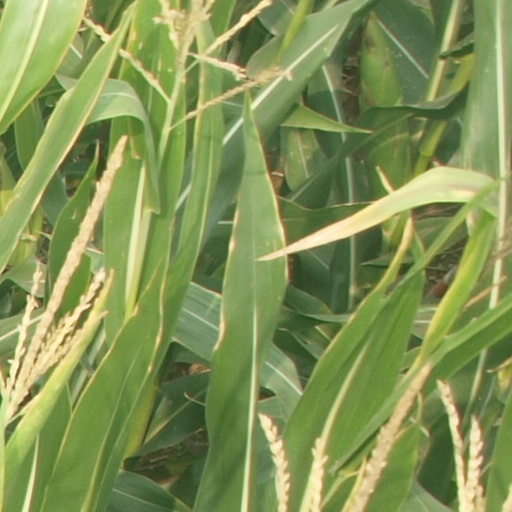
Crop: maize; corn